Helen Gurley Brown

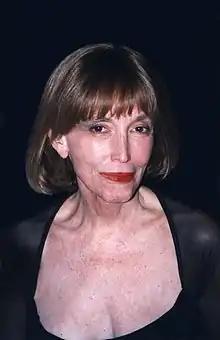
Gurley Brown in 1996

In 1965, Gurley took over as editor-in-chief of "Cosmopolitan" magazine and was in that position until 1997. Brown revamped the magazine by taking it from a women's magazine written by men to one of the most widely sold women's magazines, now available in more than 100 countries. When she began at the magazine, Brown had no editing experience.